Didier Le Gac

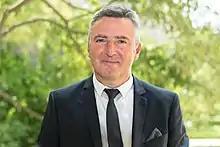
Didier Le Gac in June 2017.

Didier Le Gac is a French politician representing La République En Marche! and Territories of Progress. He was elected to the French National Assembly on 18 June 2017, representing the 3rd constituency of the department of Finistère.